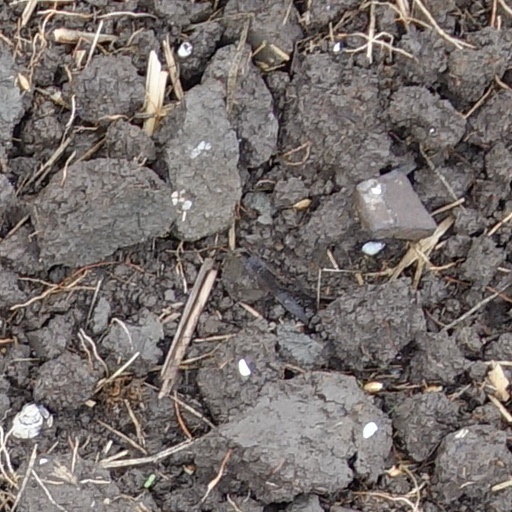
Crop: wheat